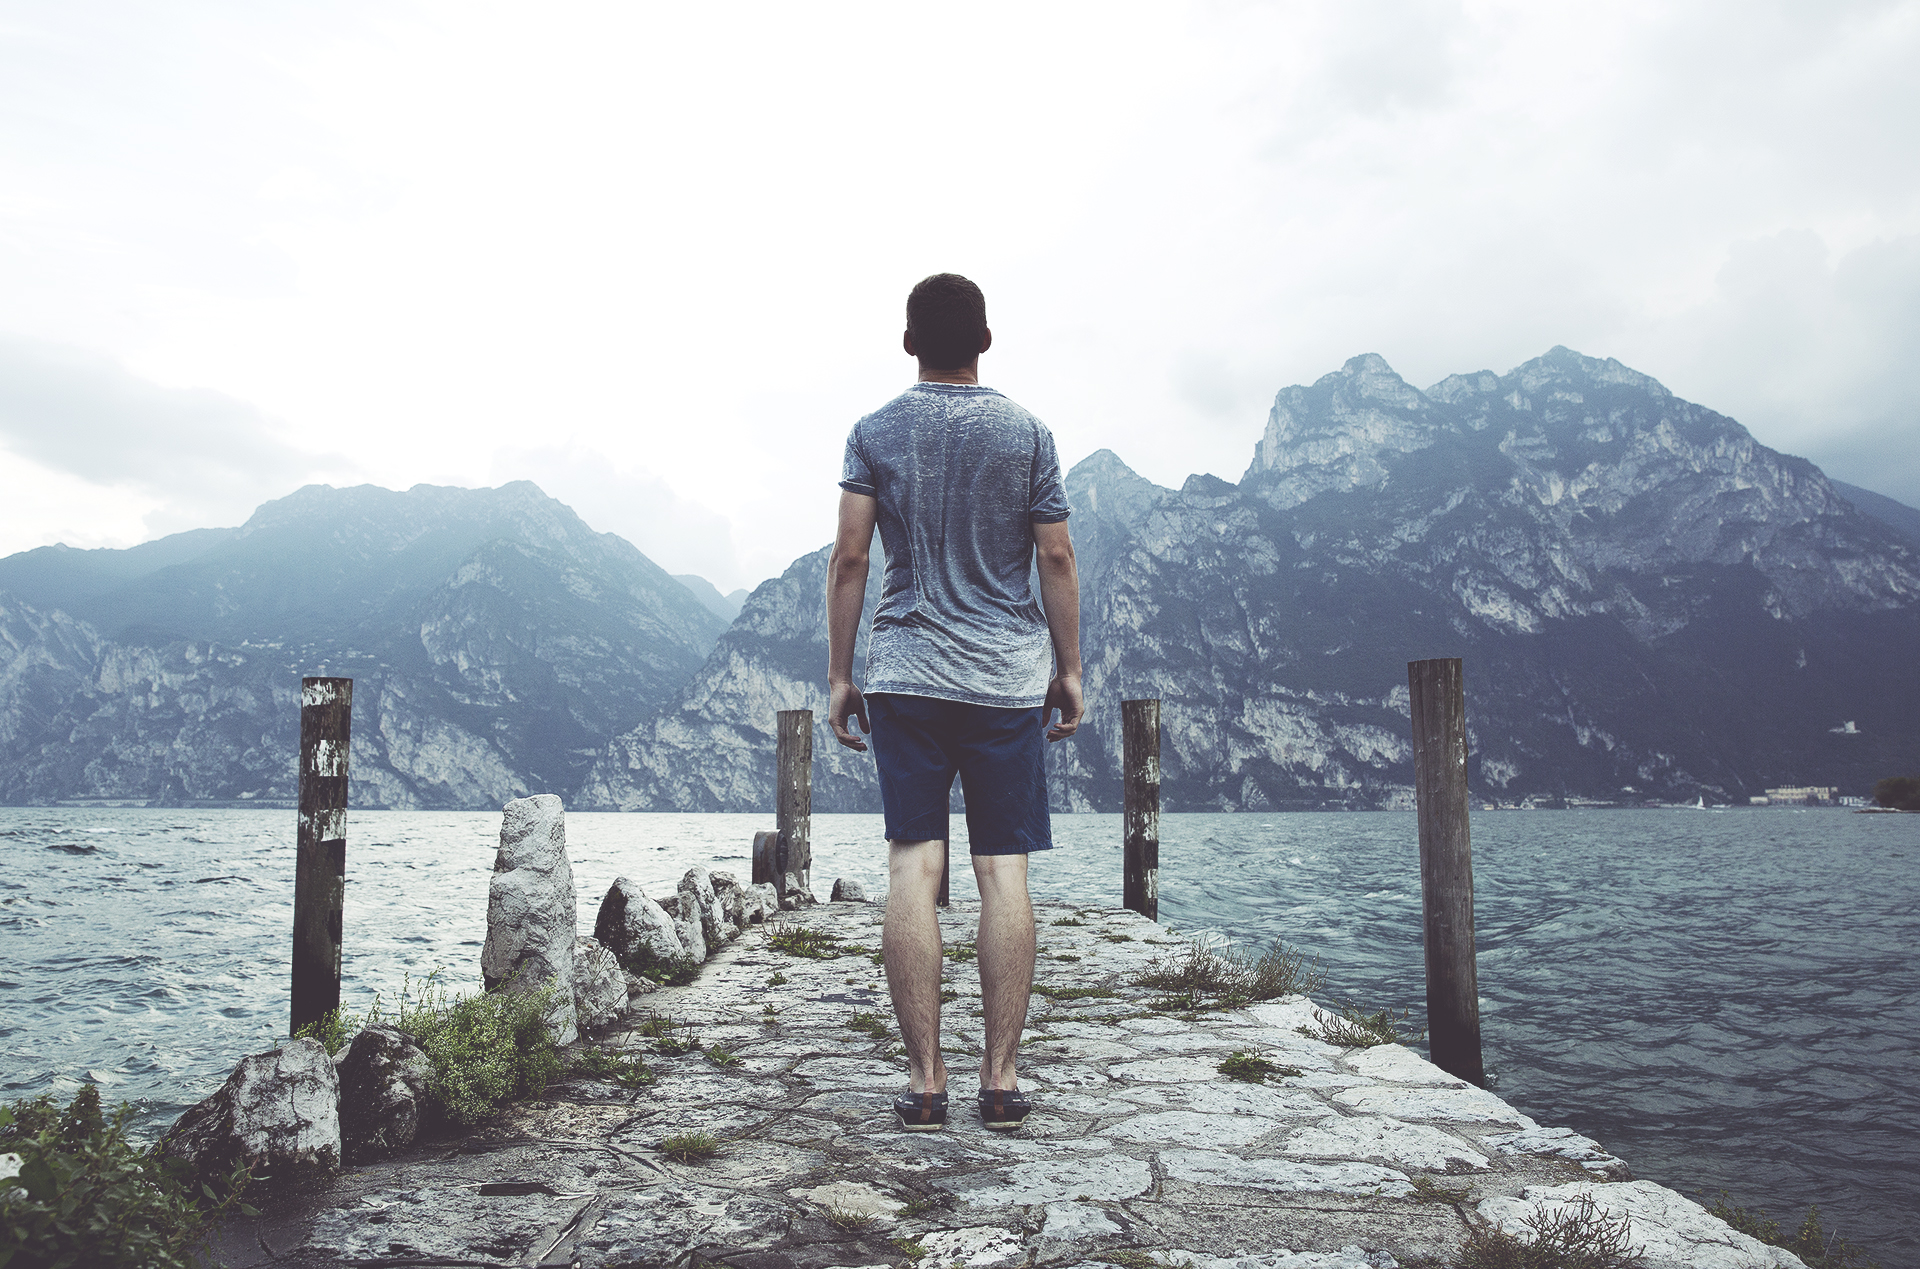
man, sea, nature, walking, person, mountain, sky, hiking, lake, adventure, alone, mountain range, vacation, travel, standing, tourism, summit, mountains, landform, mountainous landforms